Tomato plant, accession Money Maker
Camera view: vertical (180 deg); turntable rotation: 270 degrees
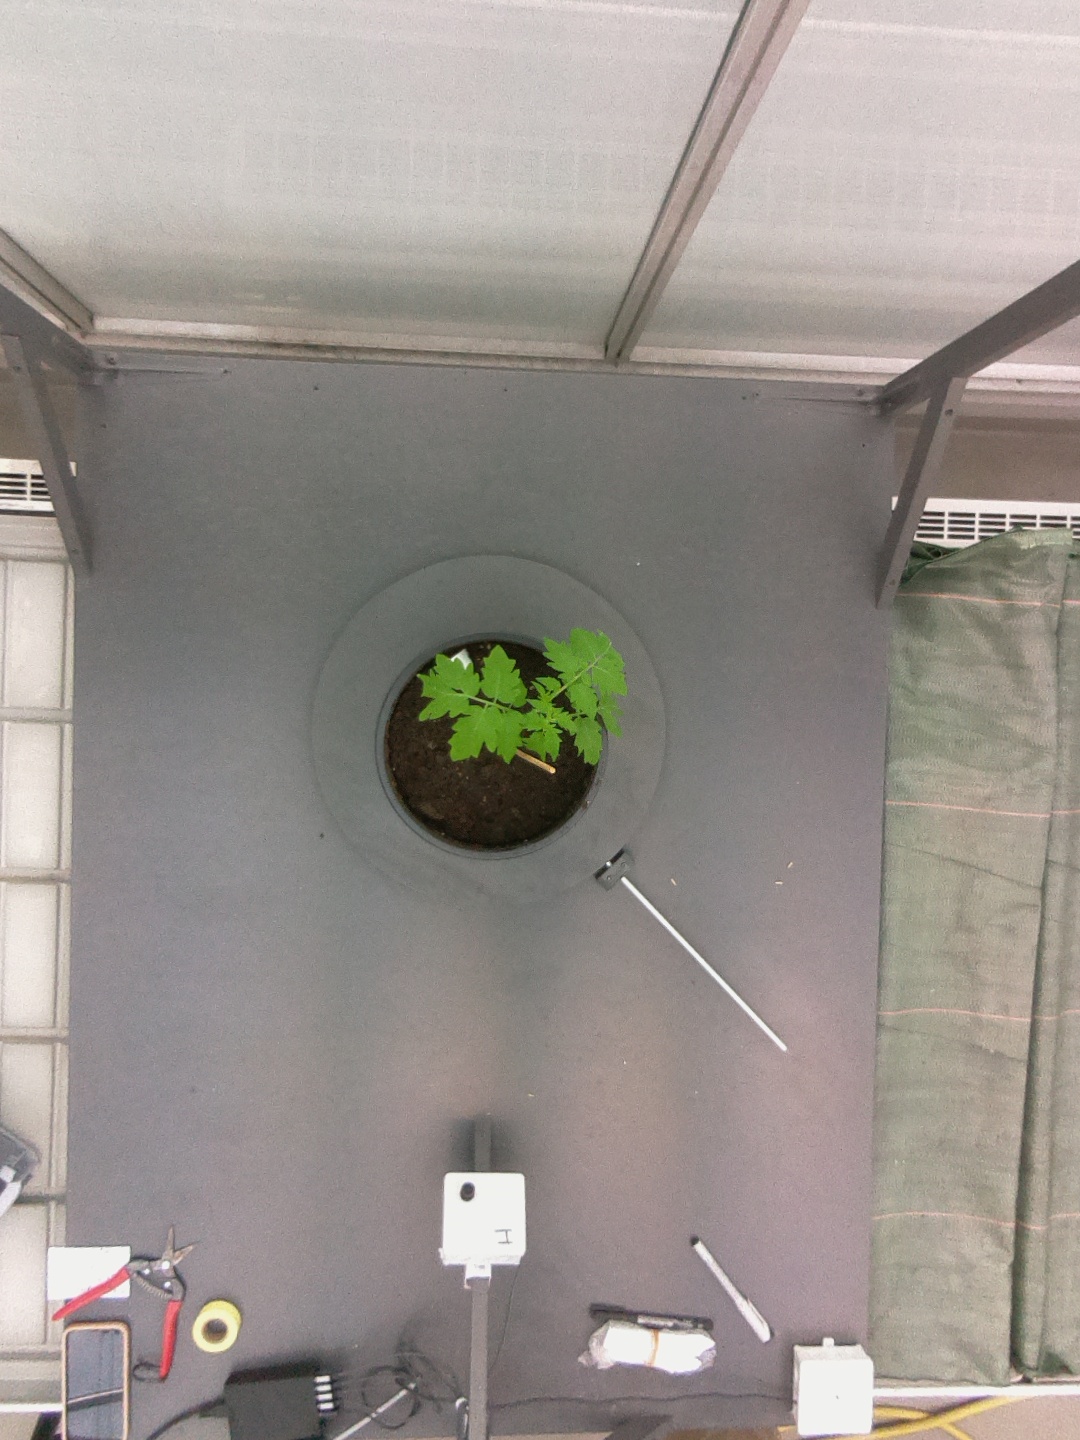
BBCH growth stage 13: 6 of true leaves visible